Shingleside

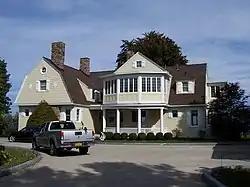

Shingleside is a historic home in Rochester in Monroe County, New York. It was constructed in 1898–1899 and is an L-shaped, -story, wood-framed, wood-shingled, gambrel-roofed house. It was designed by noted local architect Claude Fayette Bragdon in a style influenced by the Shingle and Colonial Revival styles.